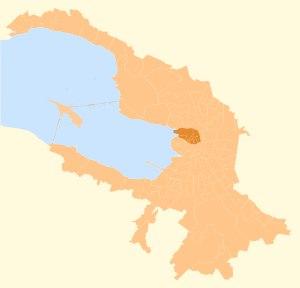
La ville fédérale de Saint-Pétersbourg en Russie est divisée en dix-huit divisions administratives, qui sont à leur tour subdivisés en districts, villes et communes urbaines ainsi qu'en okrougs municipaux.